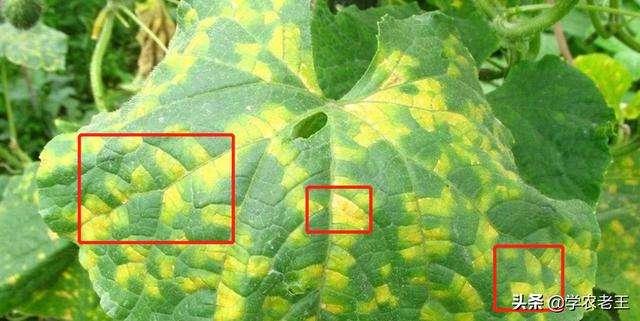
Plant: Cucumber
Disease: cucumber angular leaf spot